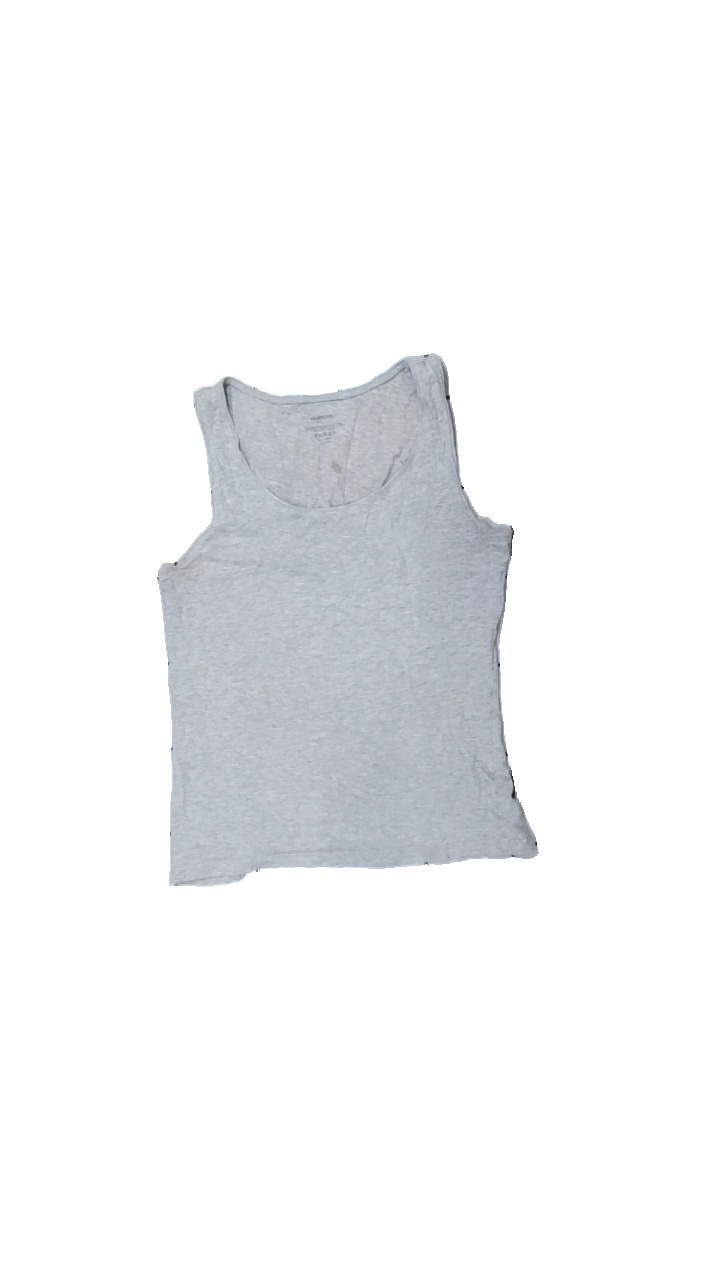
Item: Tank Top (Ladies)
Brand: Newbody
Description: grått linne med fläck bak och i armhåla
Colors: Grey
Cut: Regular
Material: ?
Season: Summer
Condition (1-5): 2
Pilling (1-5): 5
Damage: fläckar armhåla
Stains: Major
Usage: Export
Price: <50